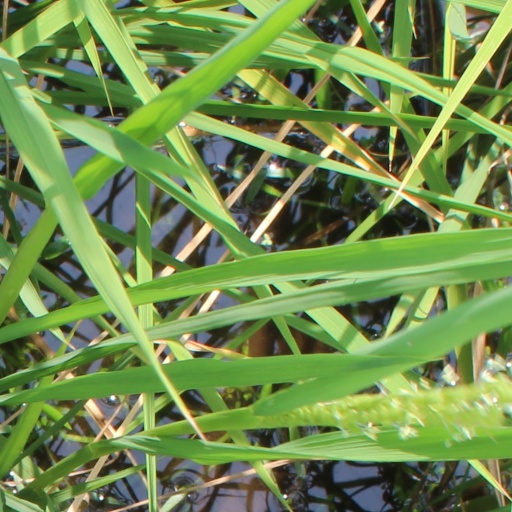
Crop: rice